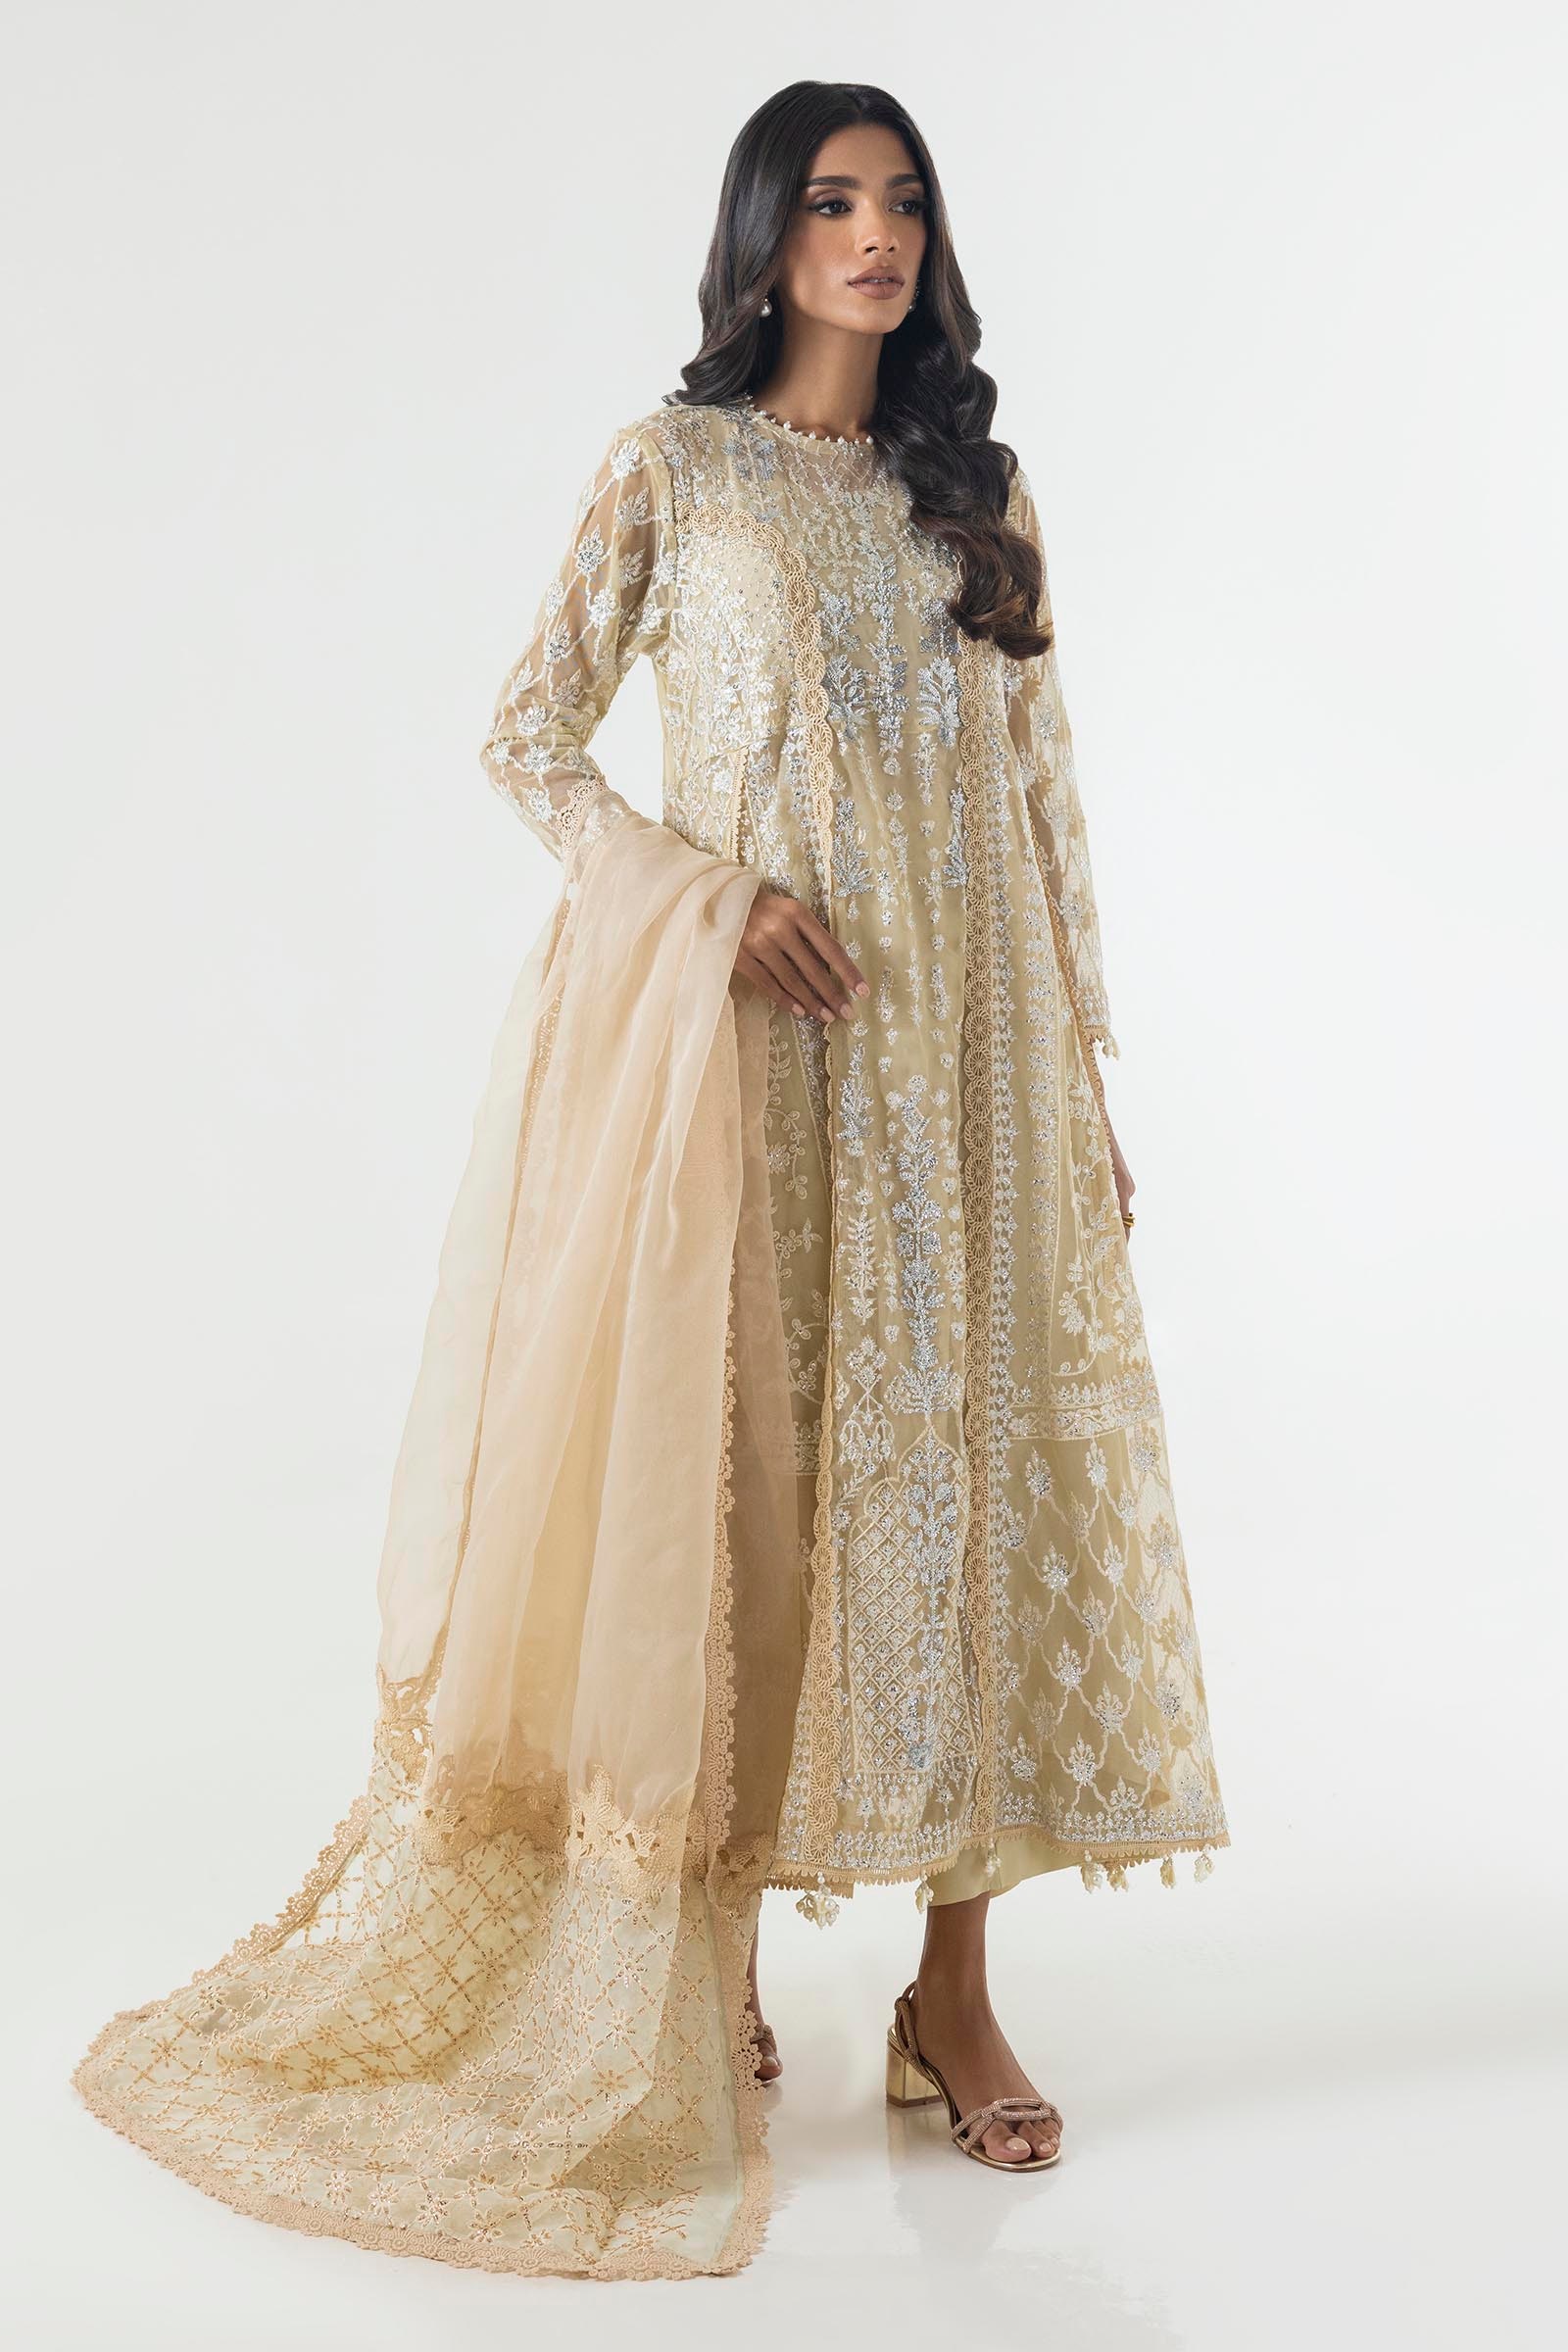
gold embroidered net dupatta